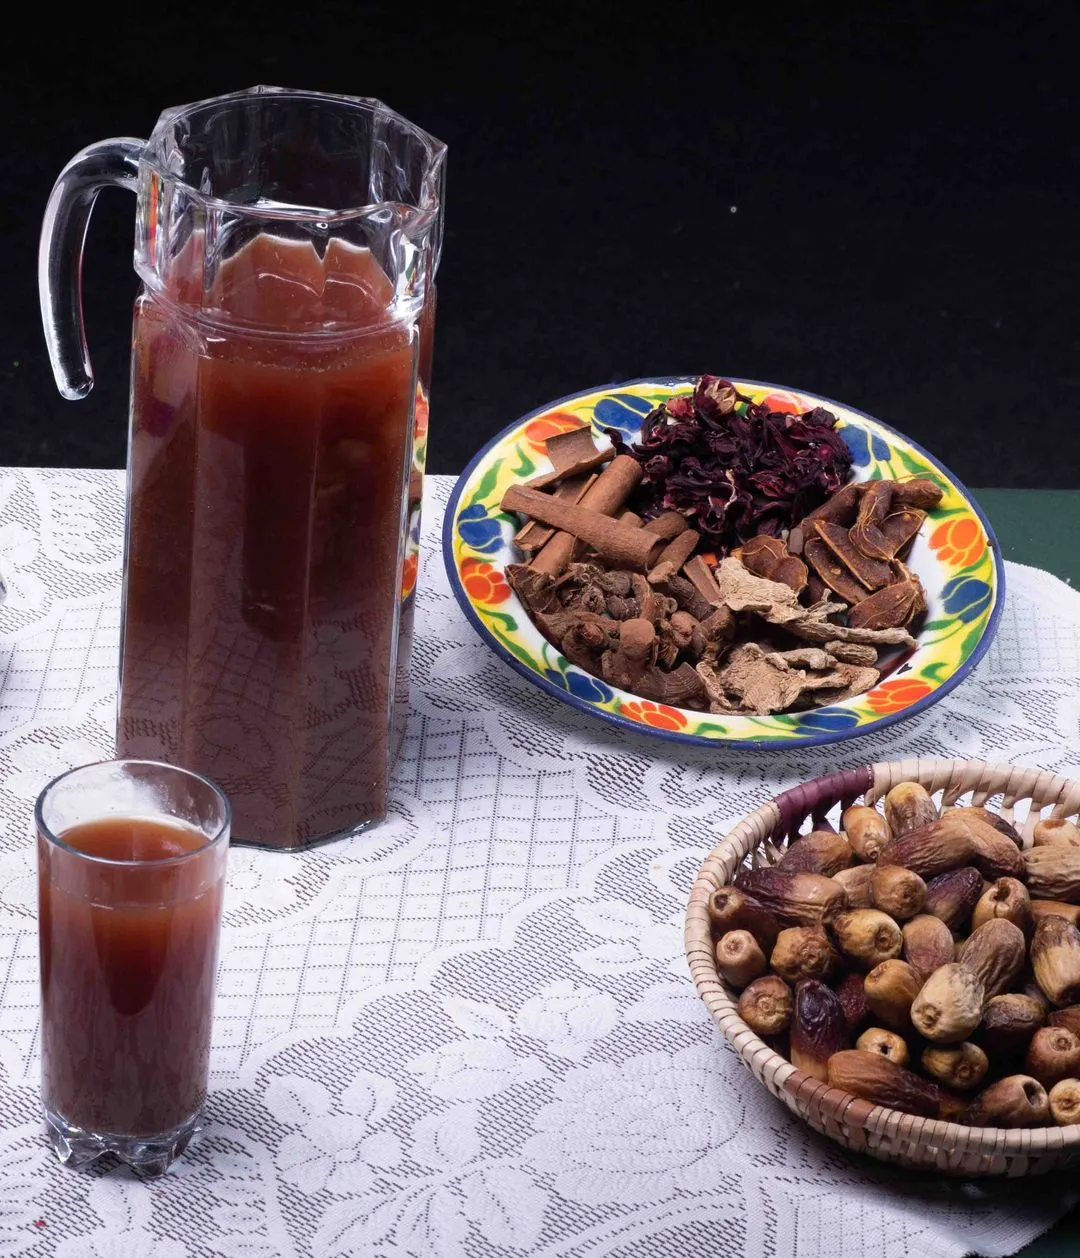
الوصف بالفصحى: العصائر البلدية في رمضان الآبري والعرديب والكركدي وصحن التمر
التصنيف: Uncategorized